Tamatsukuri Station

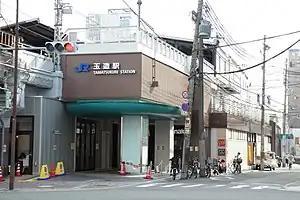
North entrance of the JR station

is a railway station and metro station complex in Tennōji-ku, Osaka, Japan. It is on the Osaka Loop Line of West Japan Railway Company (JR West) and the Nagahori Tsurumi-ryokuchi Line of Osaka Metro.